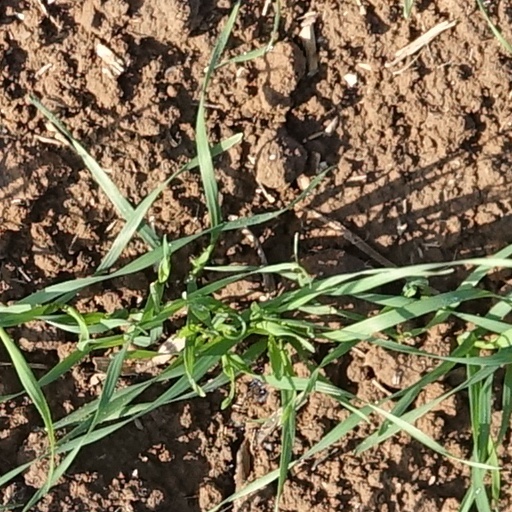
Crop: wheat